River Don Navigation

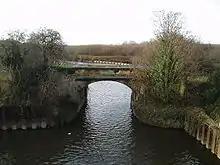
Wash Lane Bridge near Aldwarke Lock

Wash Lane Bridge is situated immediately downstream of Aldwarke Weir and upstream of Aldwarke Lock. It was rebuilt in 1834. In more recent times, it has been superseded by the A6123 (Aldwarke Lane) road bridge, a concrete flyover spanning both river and navigation. The bridge is now gated at both ends to prevent access to pedestrians and traffic.